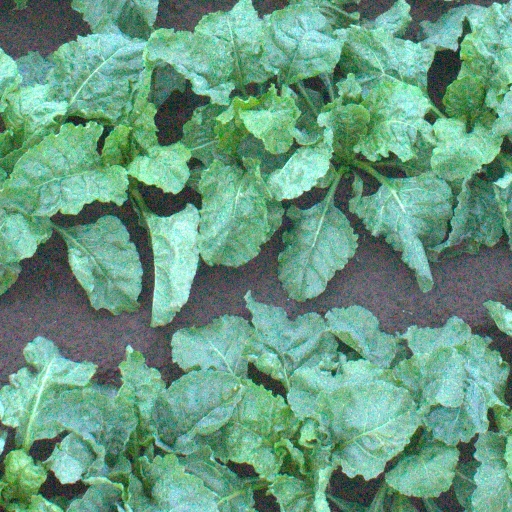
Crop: sugar beet